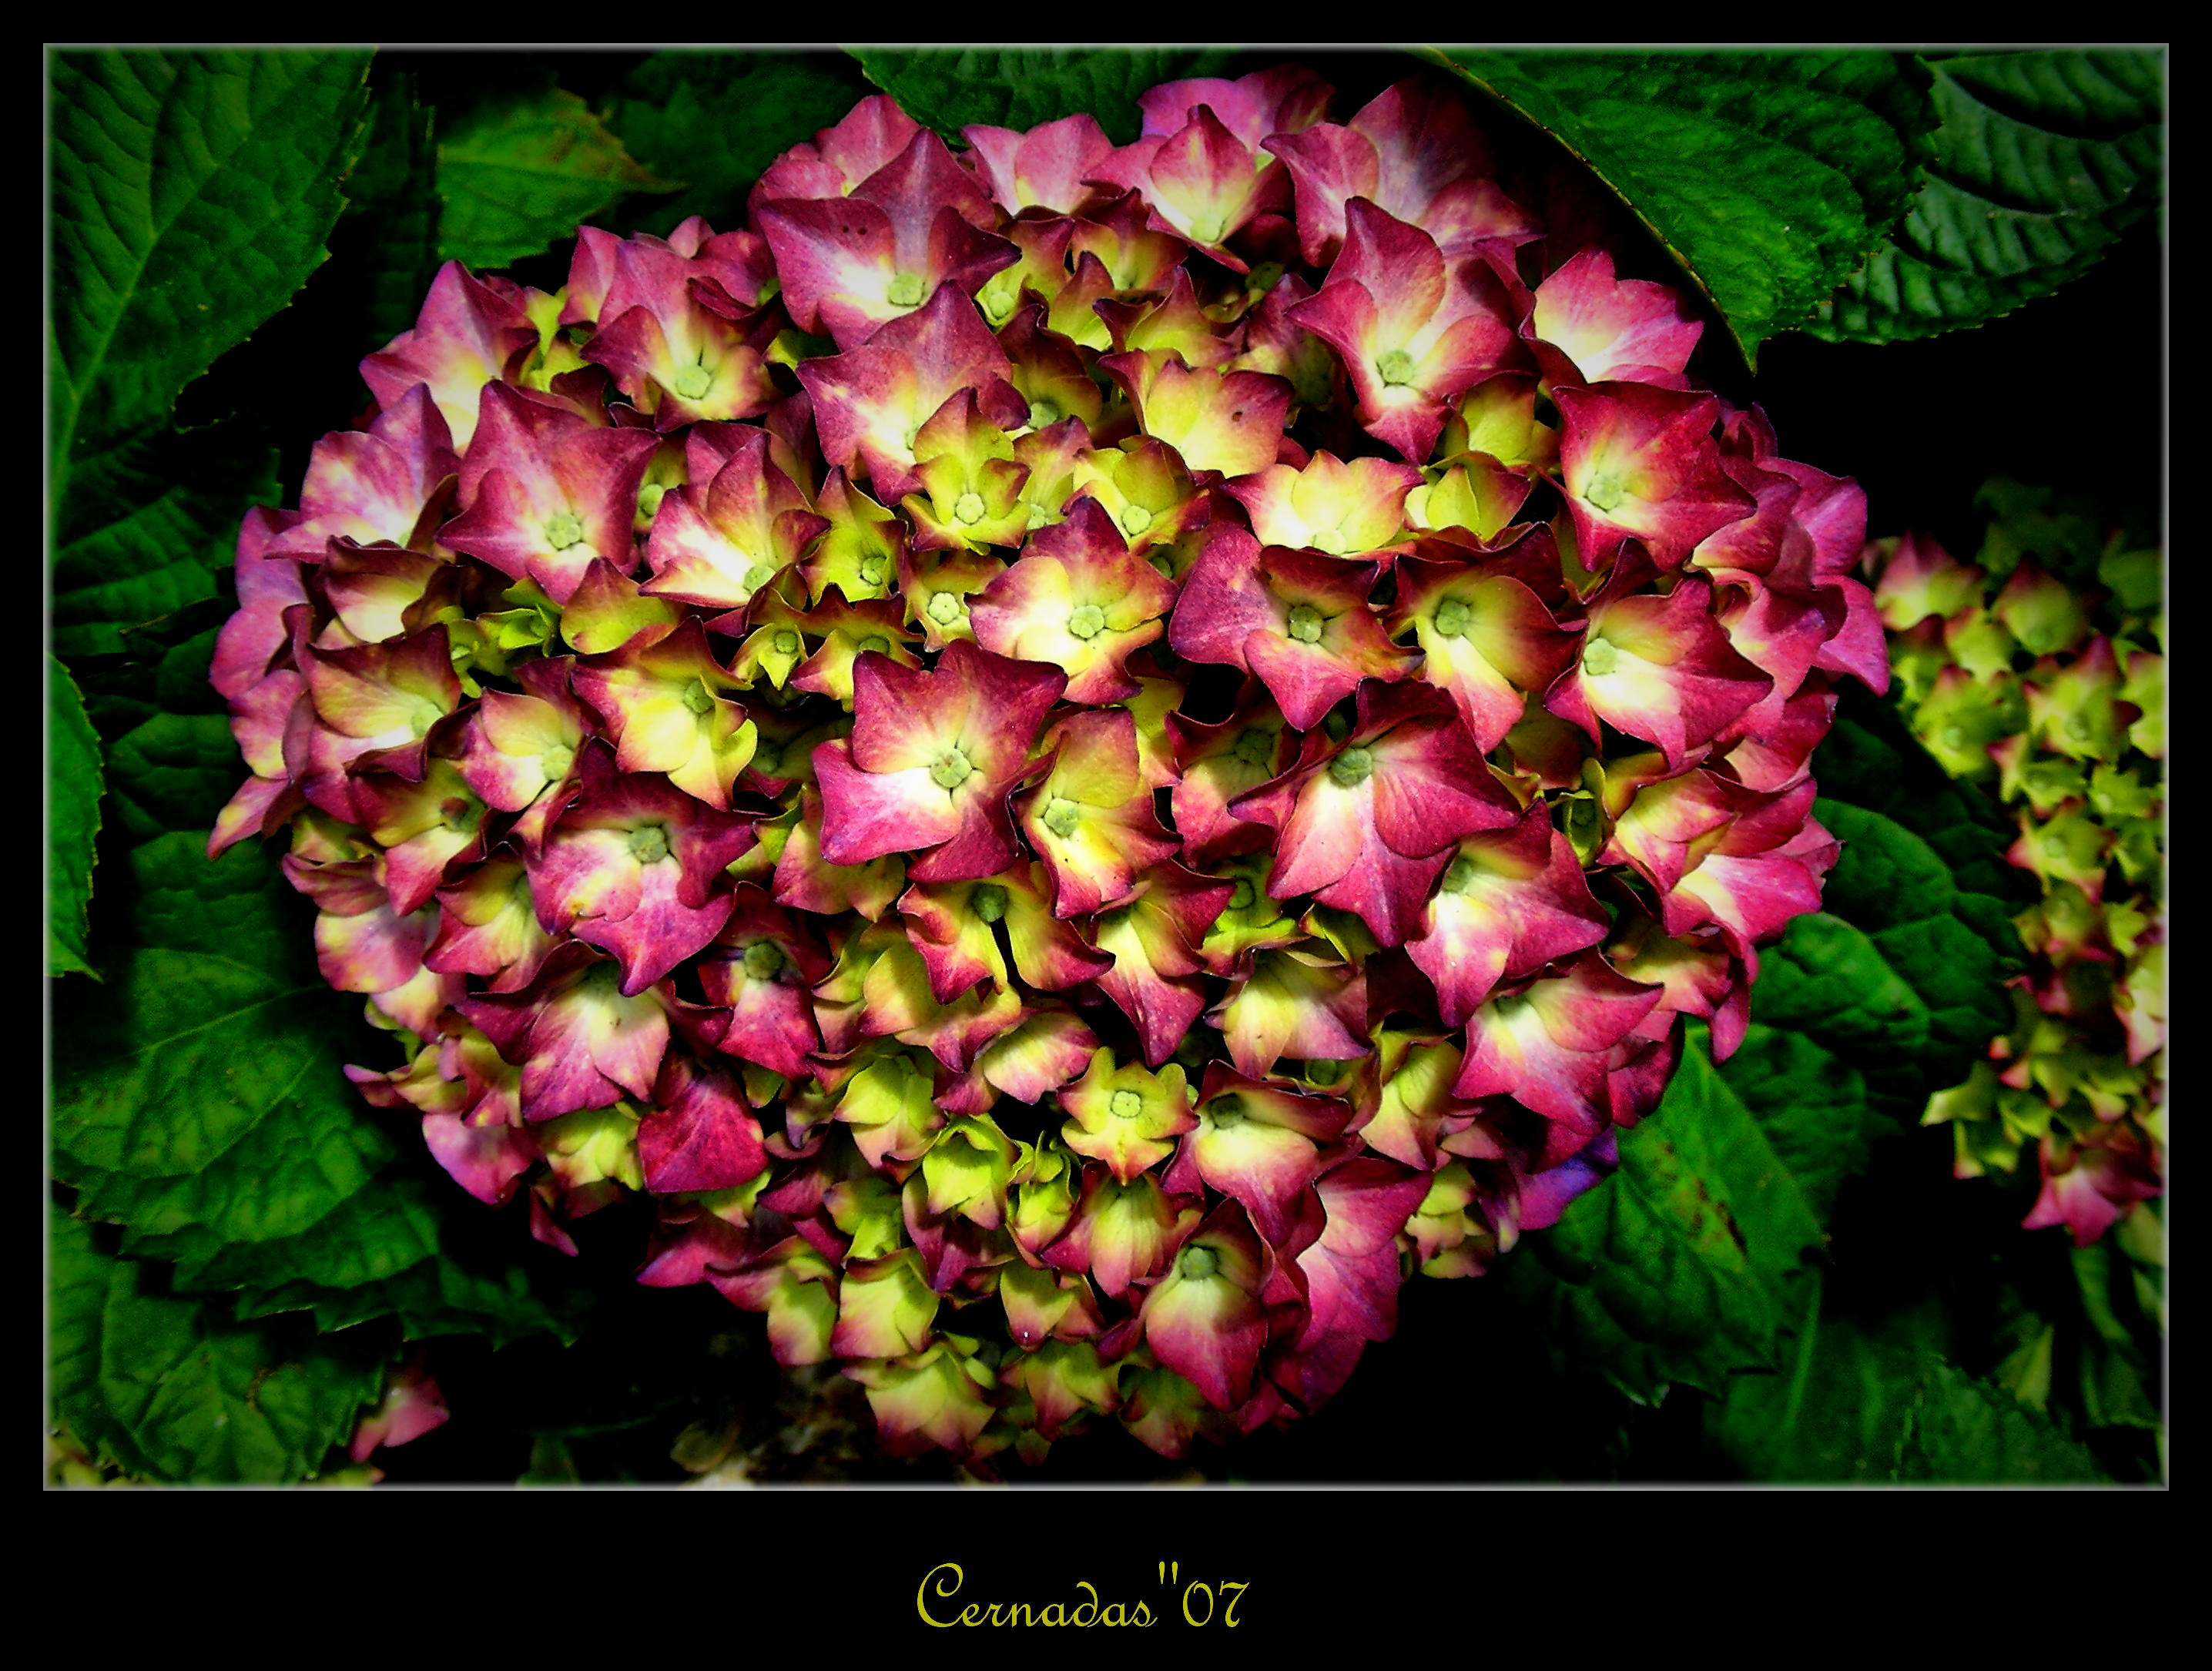
nature, plant, flower, petal, produce, botany, flora, hydrangea, flowers, naturaleza, flores, natureza, natur, floristry, frores, hortensias, flowering plant, hydrangeaceae, cornales, land plant